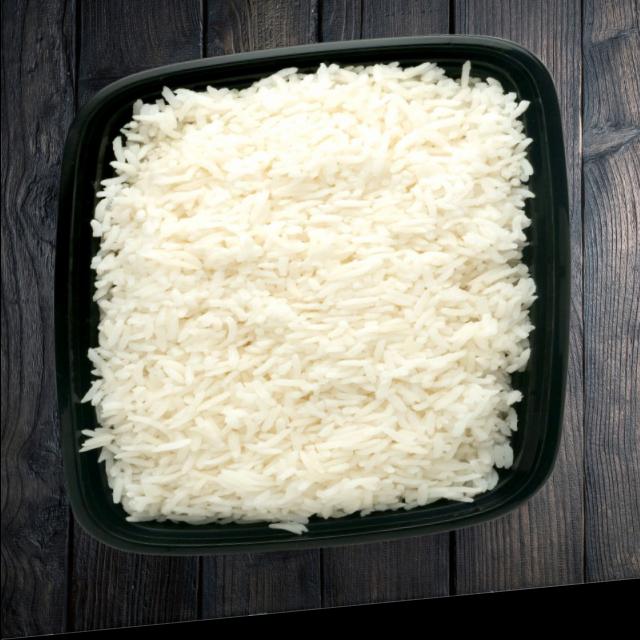
Dish: white_rice